Government Junta of Bolivia (1946–1947)

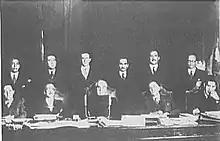
The members of the junta in 1947

Just over a month into Monje's mandate, an incident occurred which highlighted the still tense political climate of the time. On 27 September, a disgruntled and visibly mentally disturbed retired army lieutenant by the name of Luis Oblitas entered the Palacio Quemado seeking an audience with the president in order to request his reinstatement in the ranks of the armed forces. After waiting unattended in the anteroom for some time, Oblitas stormed into the president's office where Monje was with his public works minister Carlos Muñóz Roldán and demanded that his request be immediately heard. After clubbing the president's secretary, the officer levelled his gun at Monje shouting either "Now, I will be president! Because I have the conditions to be!" or "I'm going to be president". Reportedly showing no fear, Monje confronted the officer and challenged him to "Fire," unbuttoning his vest and spreading his arms while also stating that "I am here by the will of the people". Oblitas was then disarmed by palace guards and taken into custody at the panopticon of San Pedro.